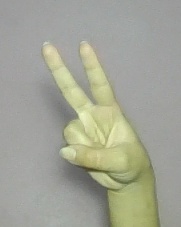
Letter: taa